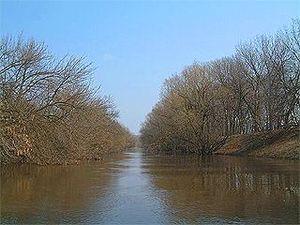
La Barcău ou Berettyó est une rivière principalement roumaine située dans le nord-ouest du pays, en Transylvanie, dans le județ de Sălaj et celui de Bihor avant de couler en Hongrie à travers le comitat de Hajdú-Bihar et de terminer sa course dans le comitat de Békés.